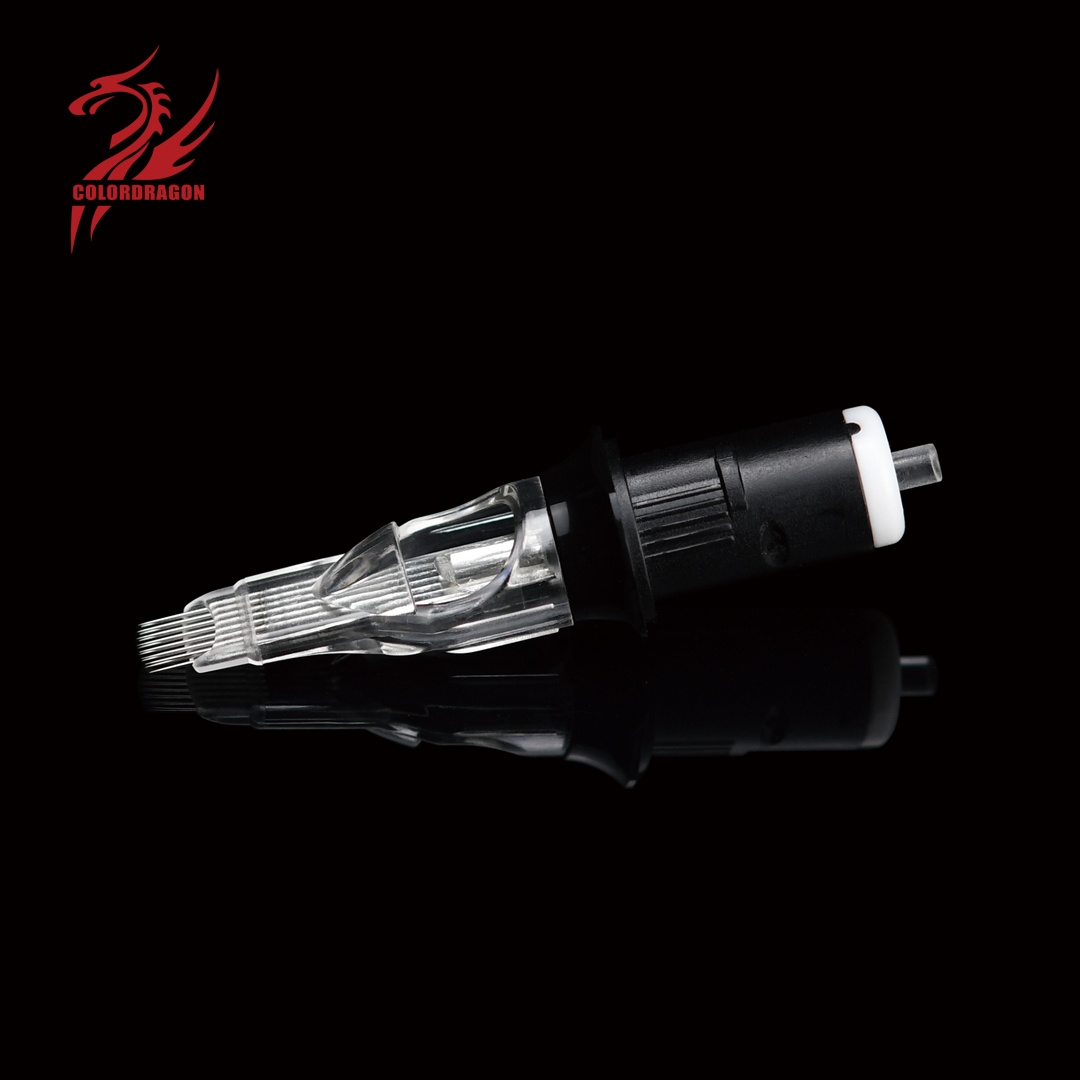
Colordragon Cartridge Needles 08# Bugpin Curved Magnum & Closed Tips
Colordragon Cartridge Tattoo Needles 08#(0.25mm) Bugpin Curved Magnum Shader With Closed Tips, 20pcs/box -Coloring fast and running stable, -No splash, no spit, no shaking and no ink leak, -More ink hold and perfect ink flow, -Medical grade materials and sterile blister pack with EO gas sterilized, -Membrane system and 20pcs in a box, ( 0849CM 10pcs/box with open tip ) 1, Easy To Use: Ultra Long and straight tip design ensures accurate ink pick up, more ink, perfect ink flow and easy clean. The precison mold made smallest gap ensures no shaking, no splash and no spit. 2, Consistency: The CNC-machined mold guarantees the consistency of needle tapers and precision cartridge parts assembly ensures the same feeling for every tattooing. 3, Pro Technical Team Support: Many tattoo masters from Europe, America, Japan and South Korea, etc. are invited as the technical team to control the design and the quality of our brand. 4, Medical Material: Needles made with Japanese medical stainless steel and plastic part with medical plastic PC. They brings more hardness and long-term stability, which run smoothly. 5, Package&Body Design: The needle body design by ergonomic, make sure non-slipery and anti-rotation. Medical class individual sterile blister pack and ethylene oxide (EO) gas sterilized. Come with 20 pieces in a box.(1225&1235 come with 10 pieces in a box) Magnum shader and curved magnum shader Needles taper diameter and length list: Size Diameter Style Length C08XXM1 08# 0.25mm Bugpin 2.0mm C10XXM1 10# 0.30mm Bugpin 2.0mm C12XXM1L 12# 0.35mm Regular 3.5mm 12XXM1 12# 0.35mm Regular 2.0mm C08XXCM 08# 0.25mm Bugpin 2.0mm C10XXCM 10# 0.30mm Bugpin 2.0mm C12XXCML 12# 0.35mm Regular 3.5mm 12XXCM 12# 0.35mm Regular 2.0mm
Brand: COLORDRAGON
Category: Business & Industrial > Piercing & Tattooing > Tattooing Supplies > Tattooing Needles > Curved Magnum Tattooing Needles